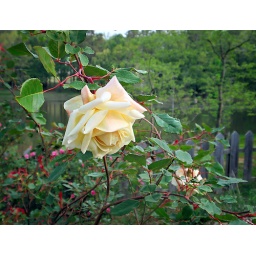
tea rose 1907. mrs dudley cross, taking on the pink tones she gets in the hot weather